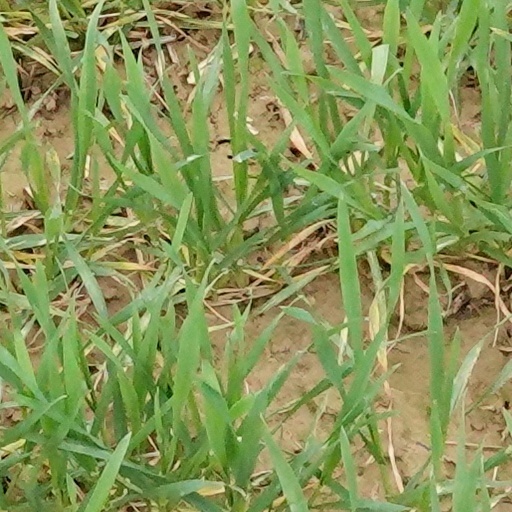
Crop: wheat